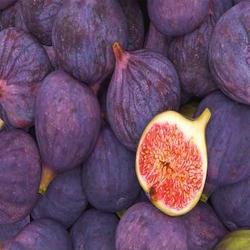
Label: Fig